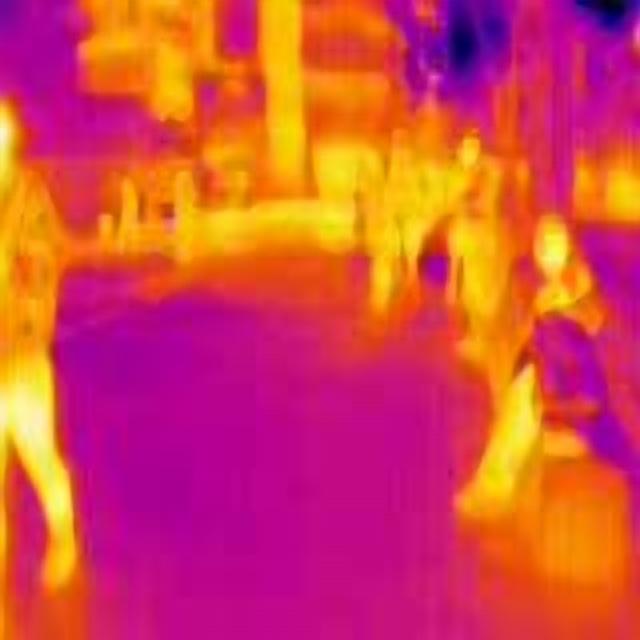
Detected objects:
label: person
label: person
label: person
label: person
label: person
label: person